Hubschraubermuseum Bückeburg

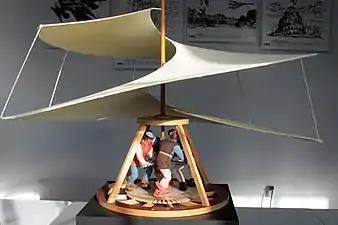
Model of Leonardo da Vinci's aerial screw invention

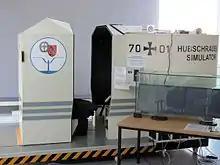
Helicopter Simulator for virtual flights by visitors

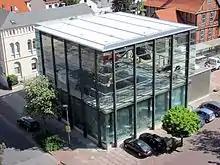
New cubic building in 2011

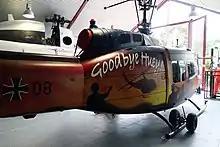
Last Bell UH-1D of the German Army Aviation Corps - "Goodbye Huey" -, has landed at the Helicopter Museum on 20 July 2021

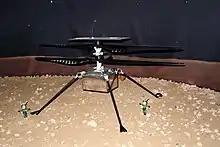
Mars Helicopter "Ingenuity" - Full-scale model in the Helicopter Museum

The "Hubschrauberzentrum e. V." (Helicopter Centre Association) - founded in 1970 - is an organisation of volunteers that operates and maintains the museum. The association maintains an extensive archive and a library for scientific study of the history of rotorcraft.